Schneider Rundfunkwerke

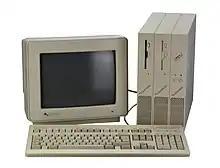
Tower AT System 220, with M12 monitor and MF2 keyboard, released in 1988

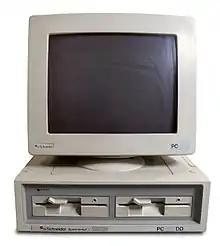
Schneider-badged version of the Amstrad 1512 DD

In 1984 computers from the Amstrad company were marketed under the Schneider brand in Germany and central Europe. Schneider sold the Amstrad CPC 464, Amstrad PCW and Schneider Joyce, followed by the Amstrad PC1512 and PC1640.